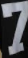
Number: 7